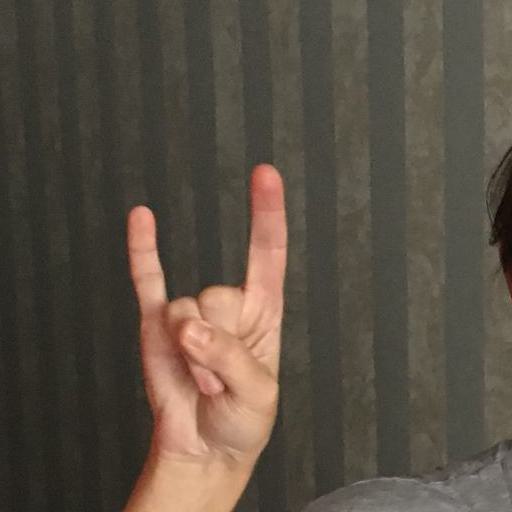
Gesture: rock